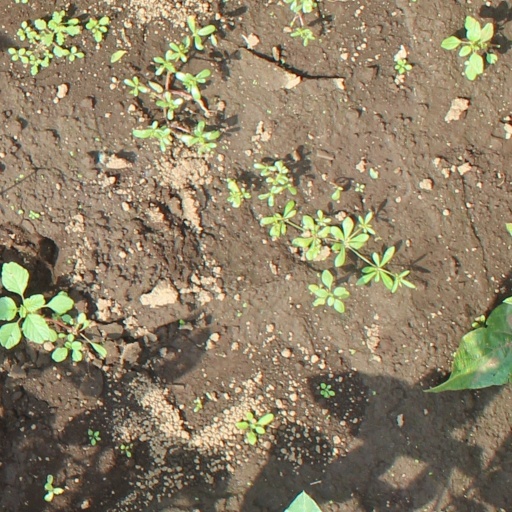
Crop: soybean